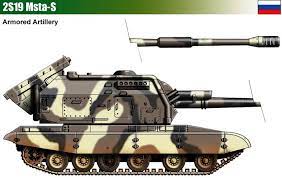
Label: Self Propelled Artillery